Main Street Bridge (Hillsboro, Oregon)

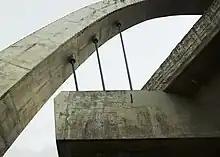
Cables connecting the arch to the rail bed

The bridge is a post-tension box girder structure with the center pier as an arch support straddling the road. Used in lieu of a center support, the arch is wide and tall. Six cables measuring four inches (102 mm) in diameter run from the arch to the main structure of the bridge at the center. The two ends of the reinforced concrete arch are connected to each other underground using a post-tension tie beam, making the structure a tied arch.